Metal ions in aqueous solution

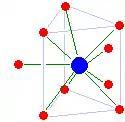
face-capped trigonal prism structure

Scandium(III) and yttrium(III) are both eight-coordinate, but have different structures: scandium has an unusual dicapped triangular prismatic structure (with one cap location empty), while yttrium is square antiprismatic. Lutetium(III) is tricapped triangular prismatic, but has a significant water deficit: one of the capping water molecules is significantly closer to the lutetium than the remaining ones and the average coordination number is only 8.2 rather than 9. Based on its ionic radius, lawrencium(III) is probably nine-coordinate tricapped triangular prismatic with no water deficit.